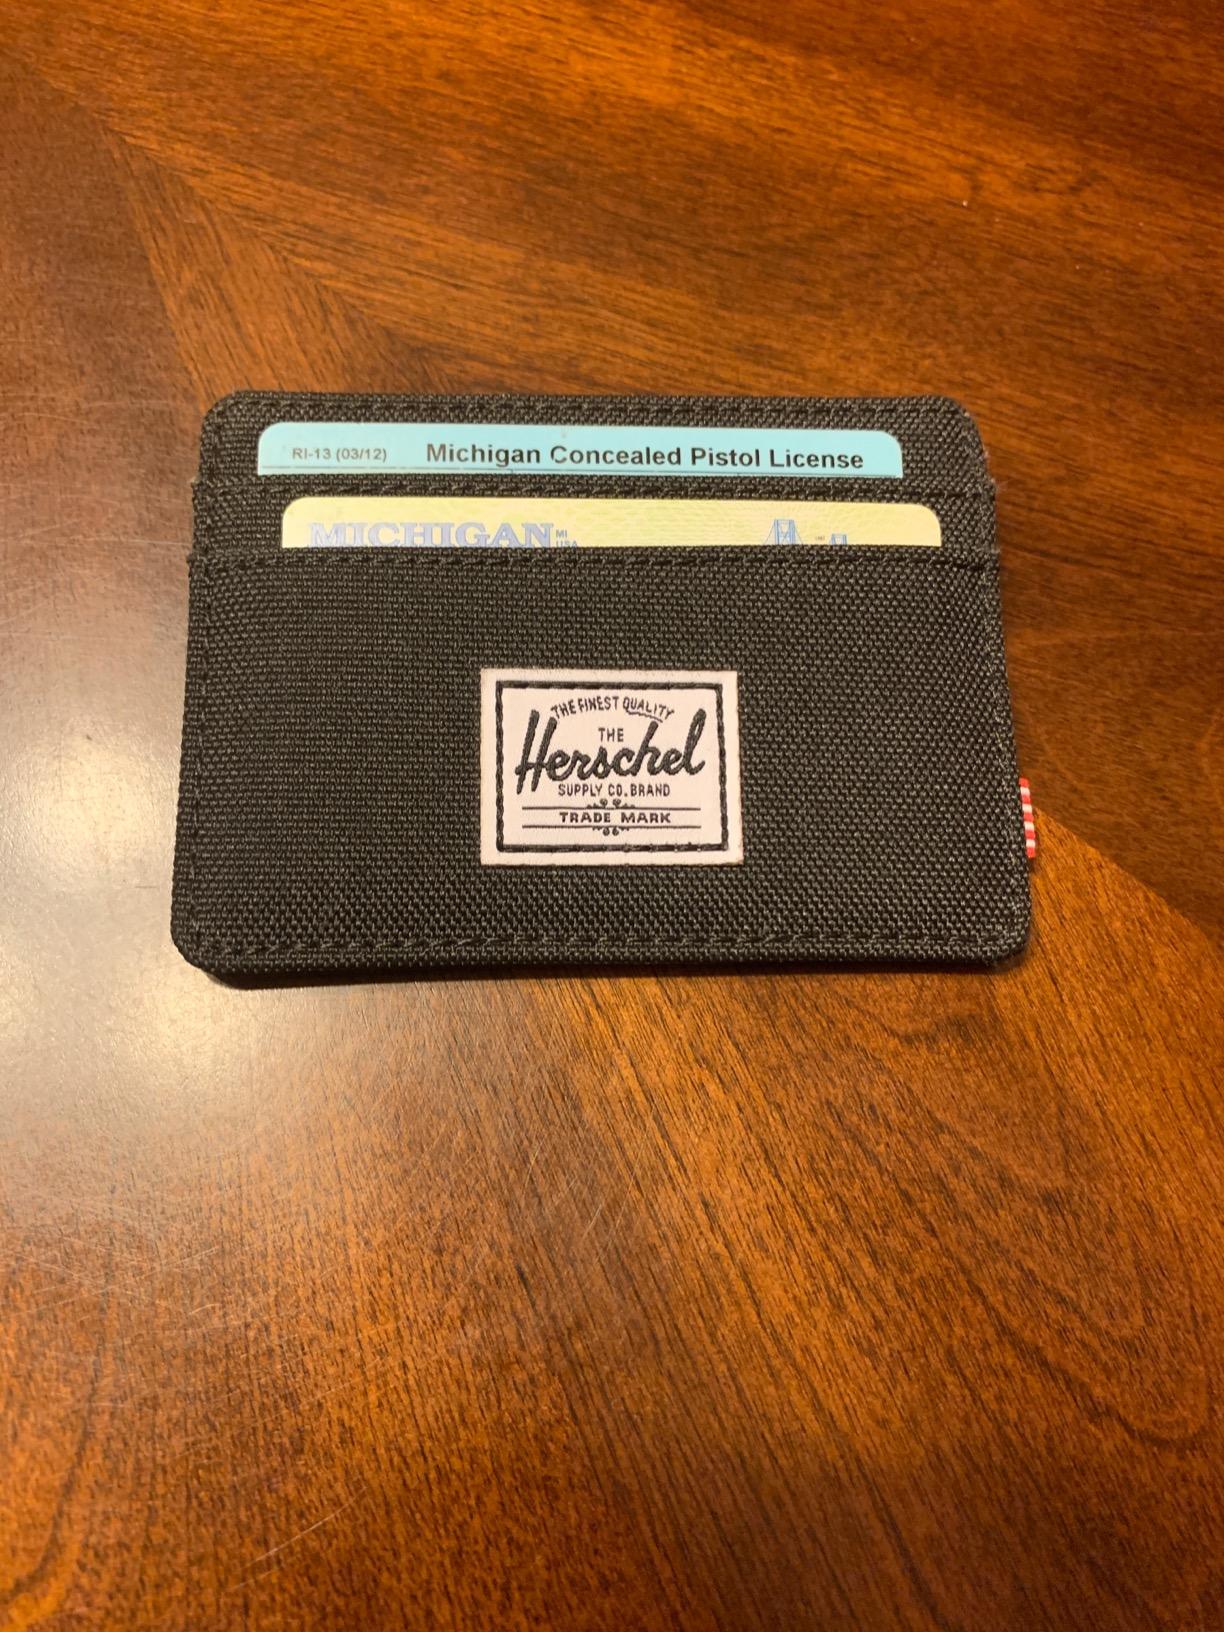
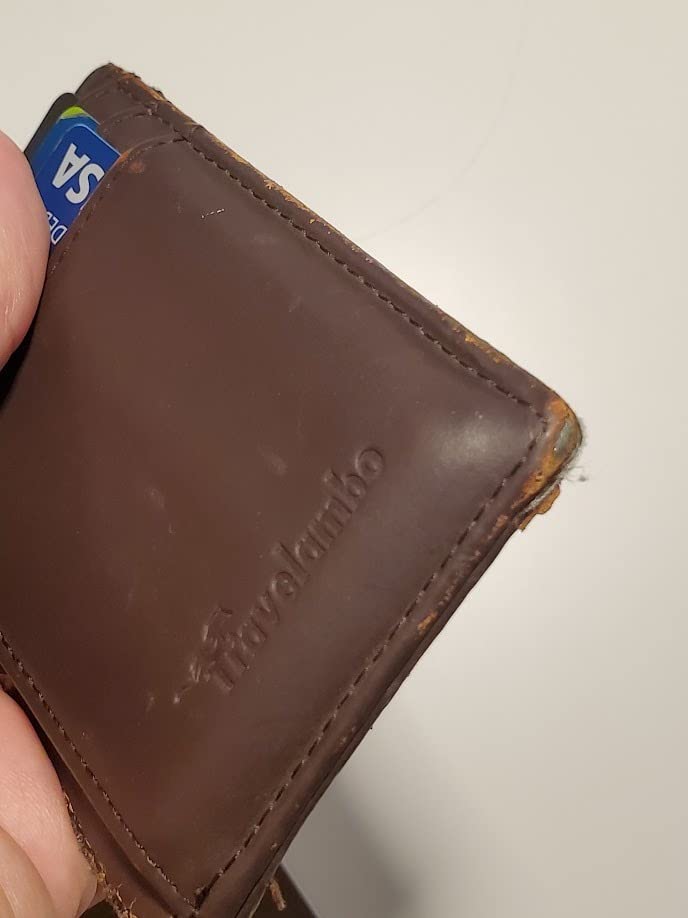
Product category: accessories_wallet
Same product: no